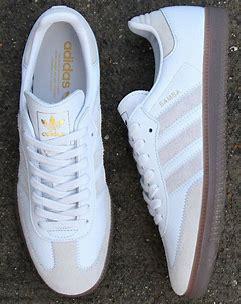
Brand: Adidas
Model: Samba OG